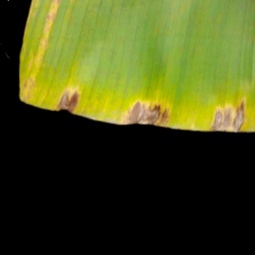
Label: Potassium